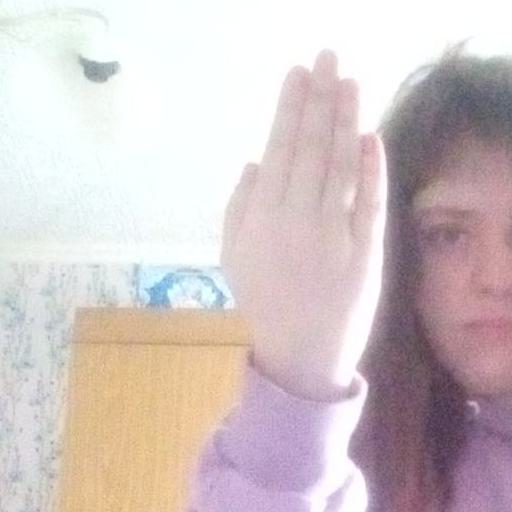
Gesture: stop_inverted